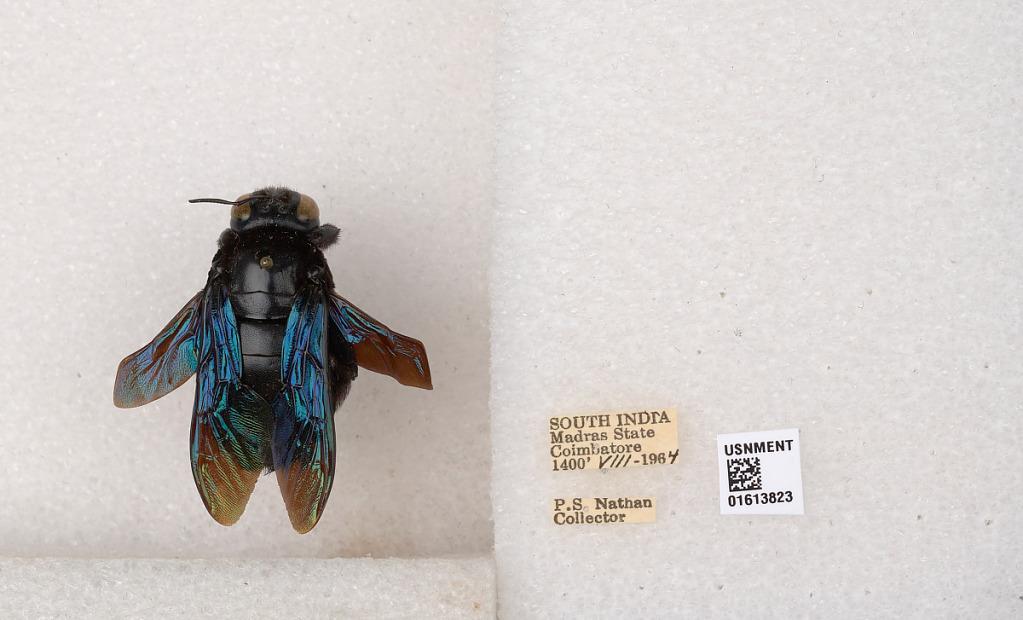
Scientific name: Xylocopa (Mesotrichia) tenuiscapa Westwood
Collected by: P. Nathan
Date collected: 1964-8-1
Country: India
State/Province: Tamil Nadu
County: Coimbatore
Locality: Coimbatore